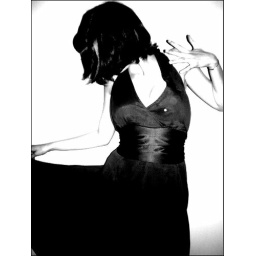
a black and white picture of Caroline in her dress